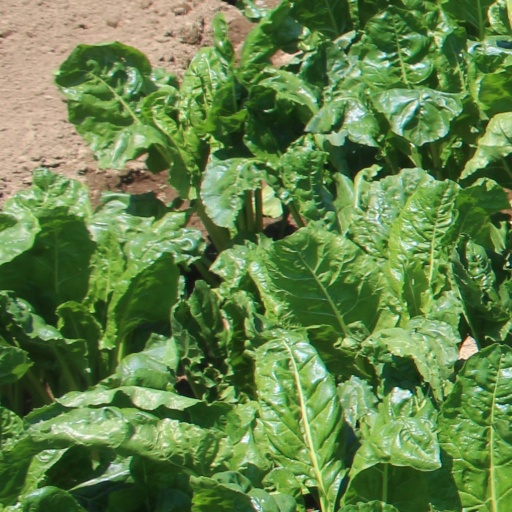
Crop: sugar beet